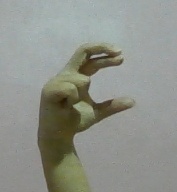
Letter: thal